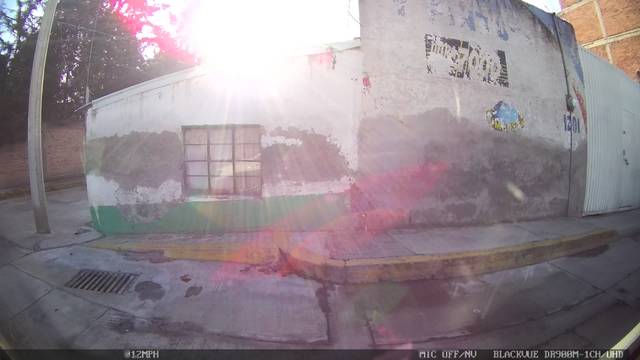
Region: Mexico
Coordinates: 19.269, -99.652